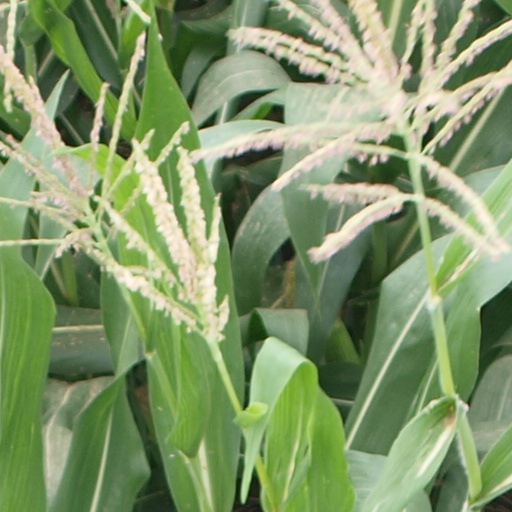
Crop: maize; corn